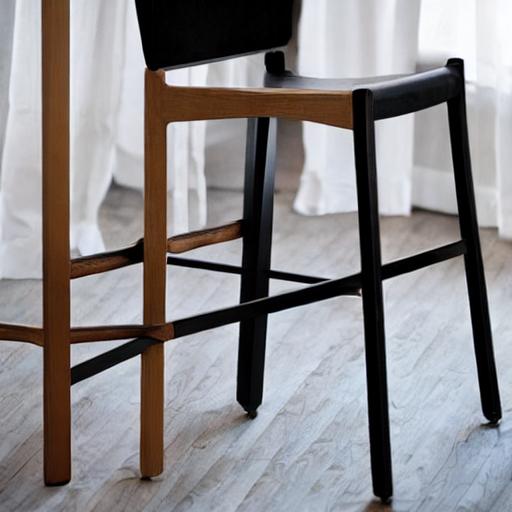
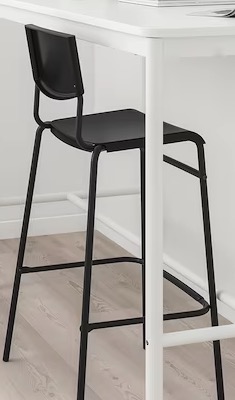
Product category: stool
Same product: no